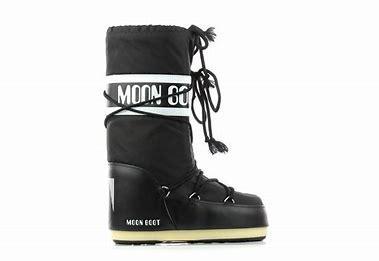
Brand: Moon
Model: Boot Moon Icon Nylon